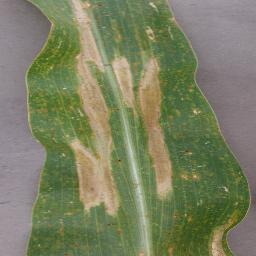
Label: Corn___Northern_Leaf_Blight